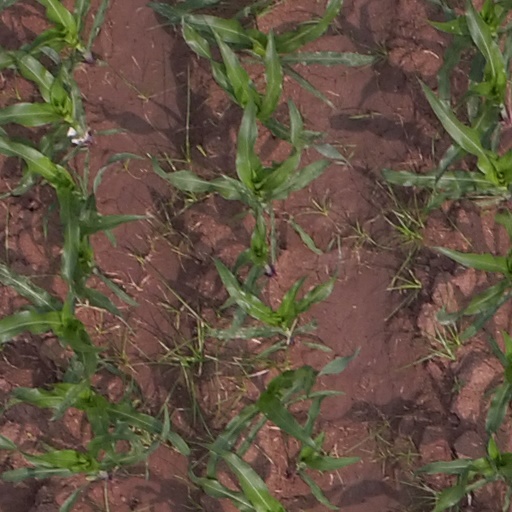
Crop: maize; corn